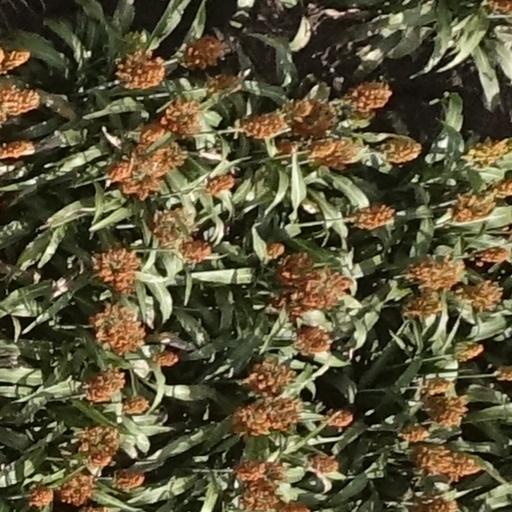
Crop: sorghum